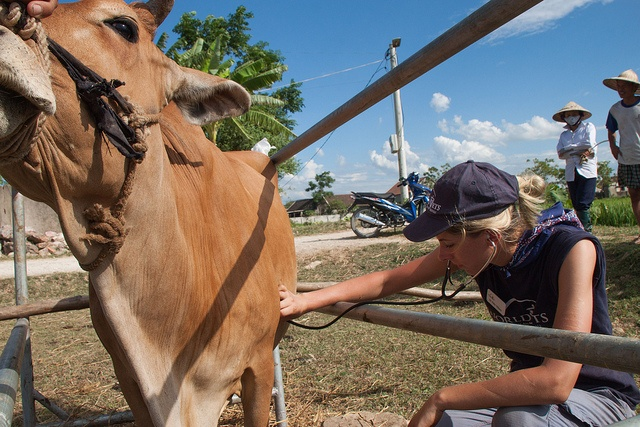
A woman is kneeling down and petting a brown cow.
A brown dairy cow is getting a check-up from a veterinarian.
A woman strokes a brown cow through a paddock fence.
There is a woman using a stethoscope on a cow.
The girl is listening to the heartbeat of the thin cow.